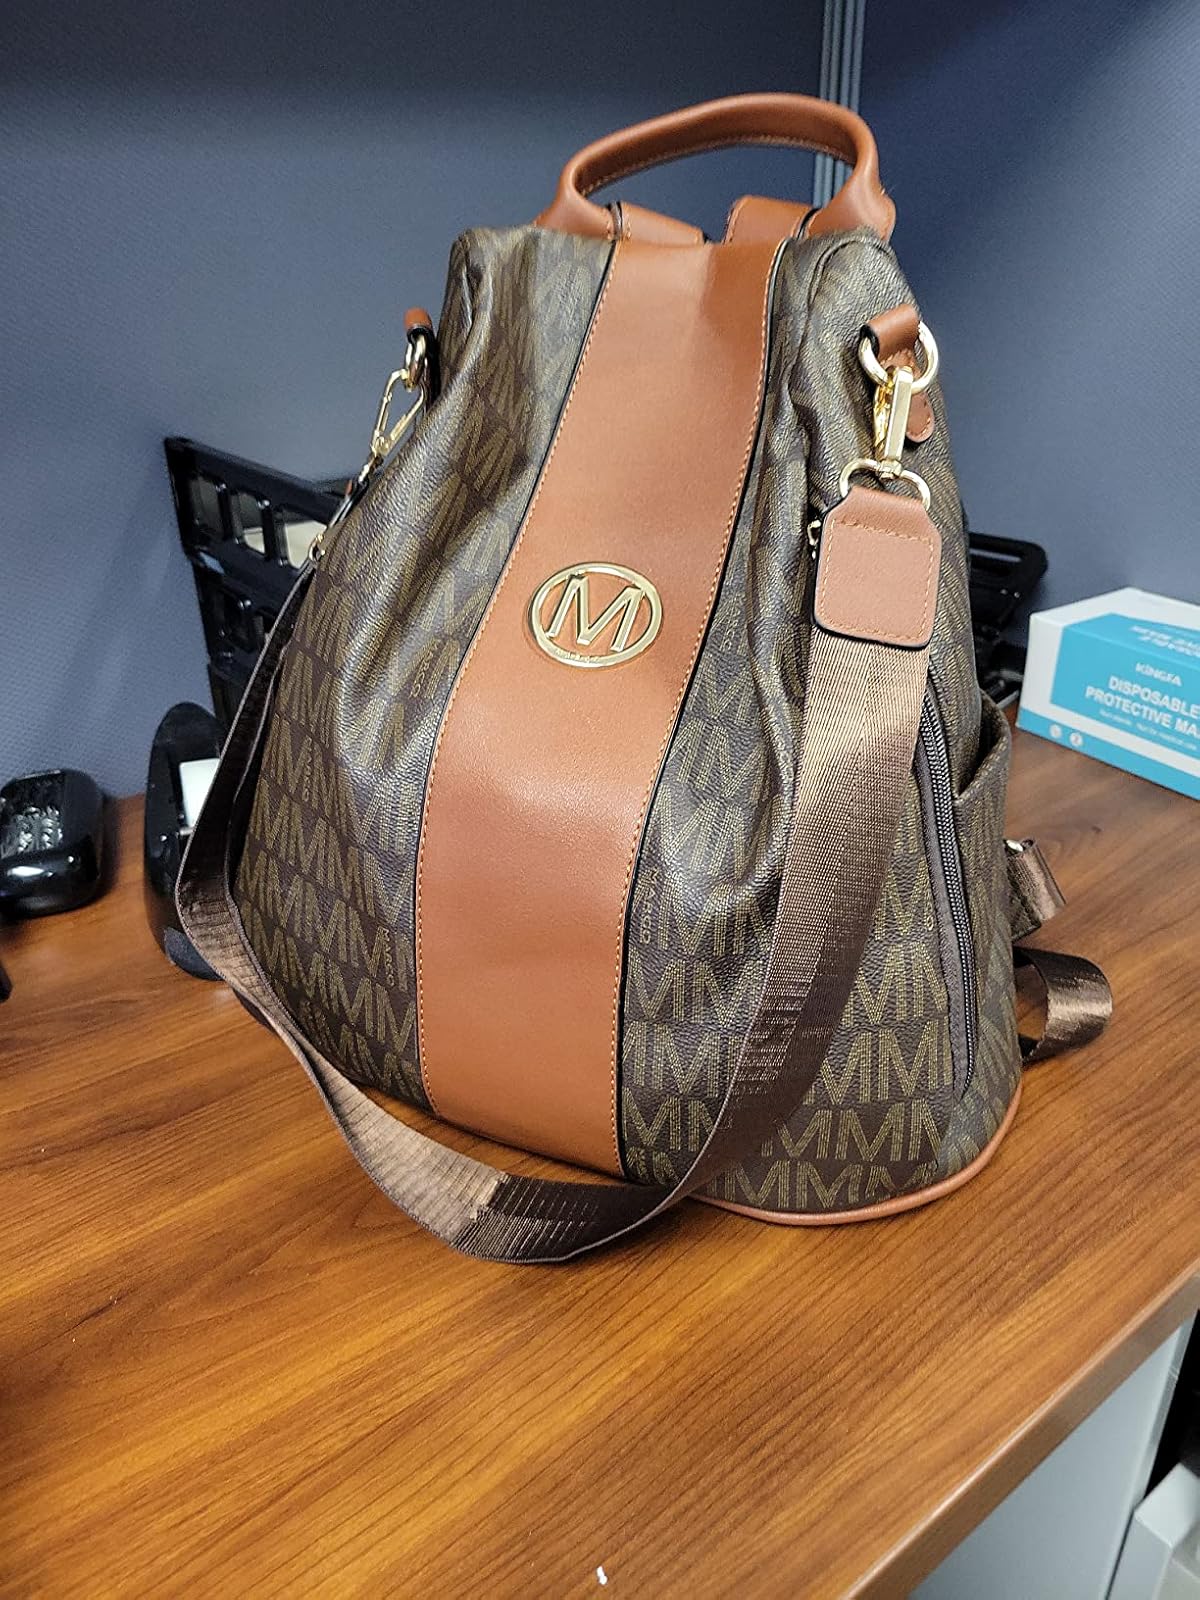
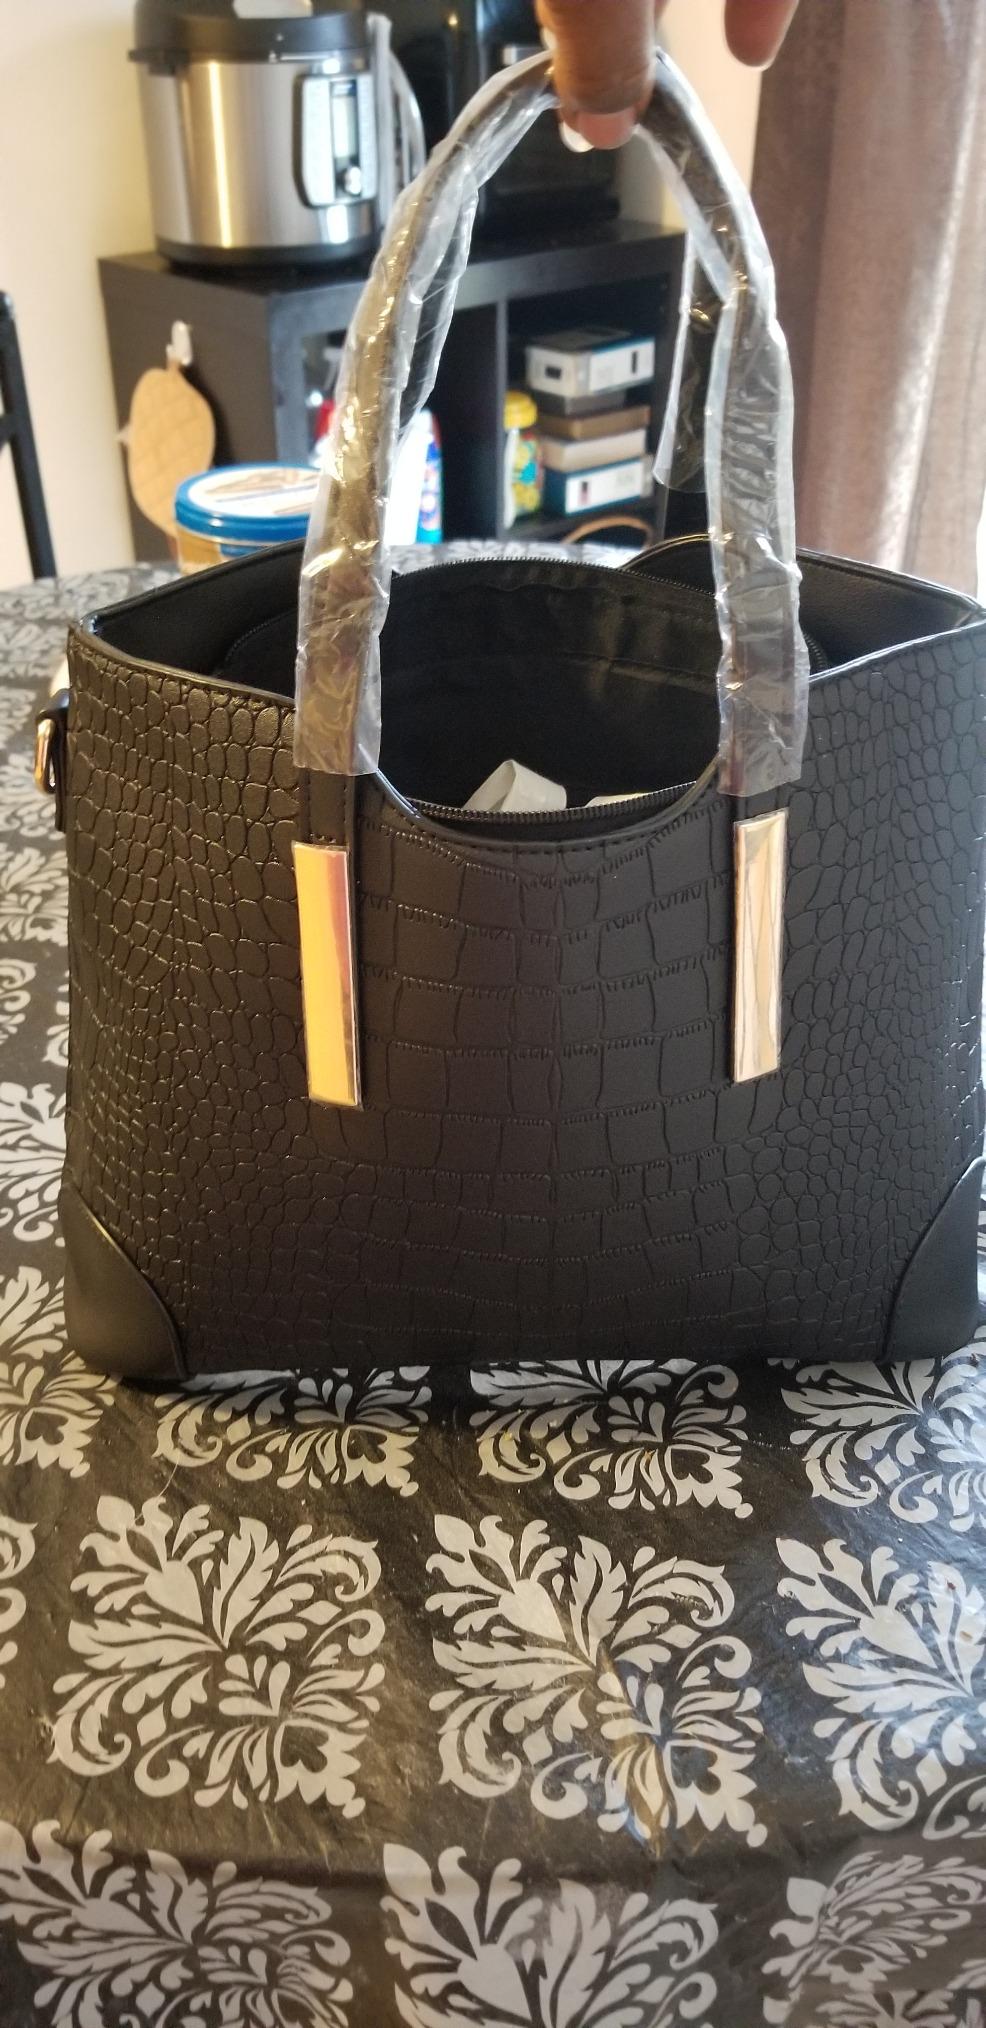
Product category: accessories_handbag
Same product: no